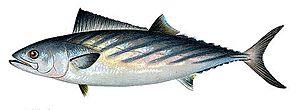
La bonite à dos rayé, aussi appelée pélamide, est un poisson de la famille des scombridés. C'est une bonite que l'on trouve de l'Atlantique à la mer Méditerranée et la mer Noire.
La province de Río Negro est une province de l'Argentine. Elle est située au sud du pays, en Patagonie. Elle est bordée au nord par la province de La Pampa, à l'est par celle de Buenos Aires, au sud par le Chubut et à l'ouest par le Neuquén et, séparée par la cordillère des Andes, par la République du Chili.
Sarda est un genre de poissons de la famille des Scombridae.